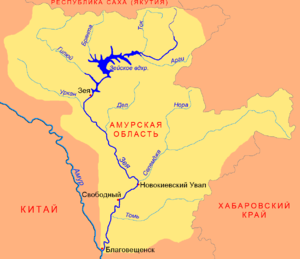
La Guiliouï est une rivière qui coule dans l'oblast d'Amour, en Russie et un affluent de rive droite de la Zeïa, donc un sous-affluent de l'Amour